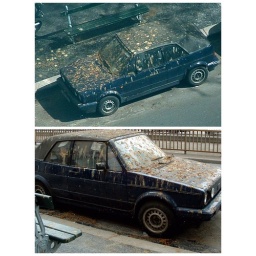
take near my office this car received the revenge of Nature